Answer in natural language. Considering the relative positions, is black square chair (marked C) above or below Doorway (marked B)? Choose between the following options: above or below
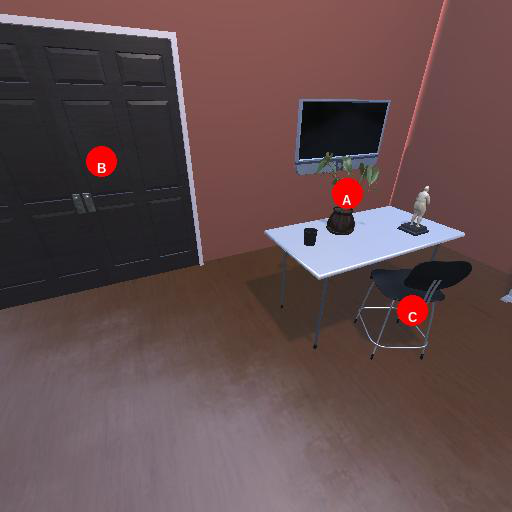
<answer>below</answer>